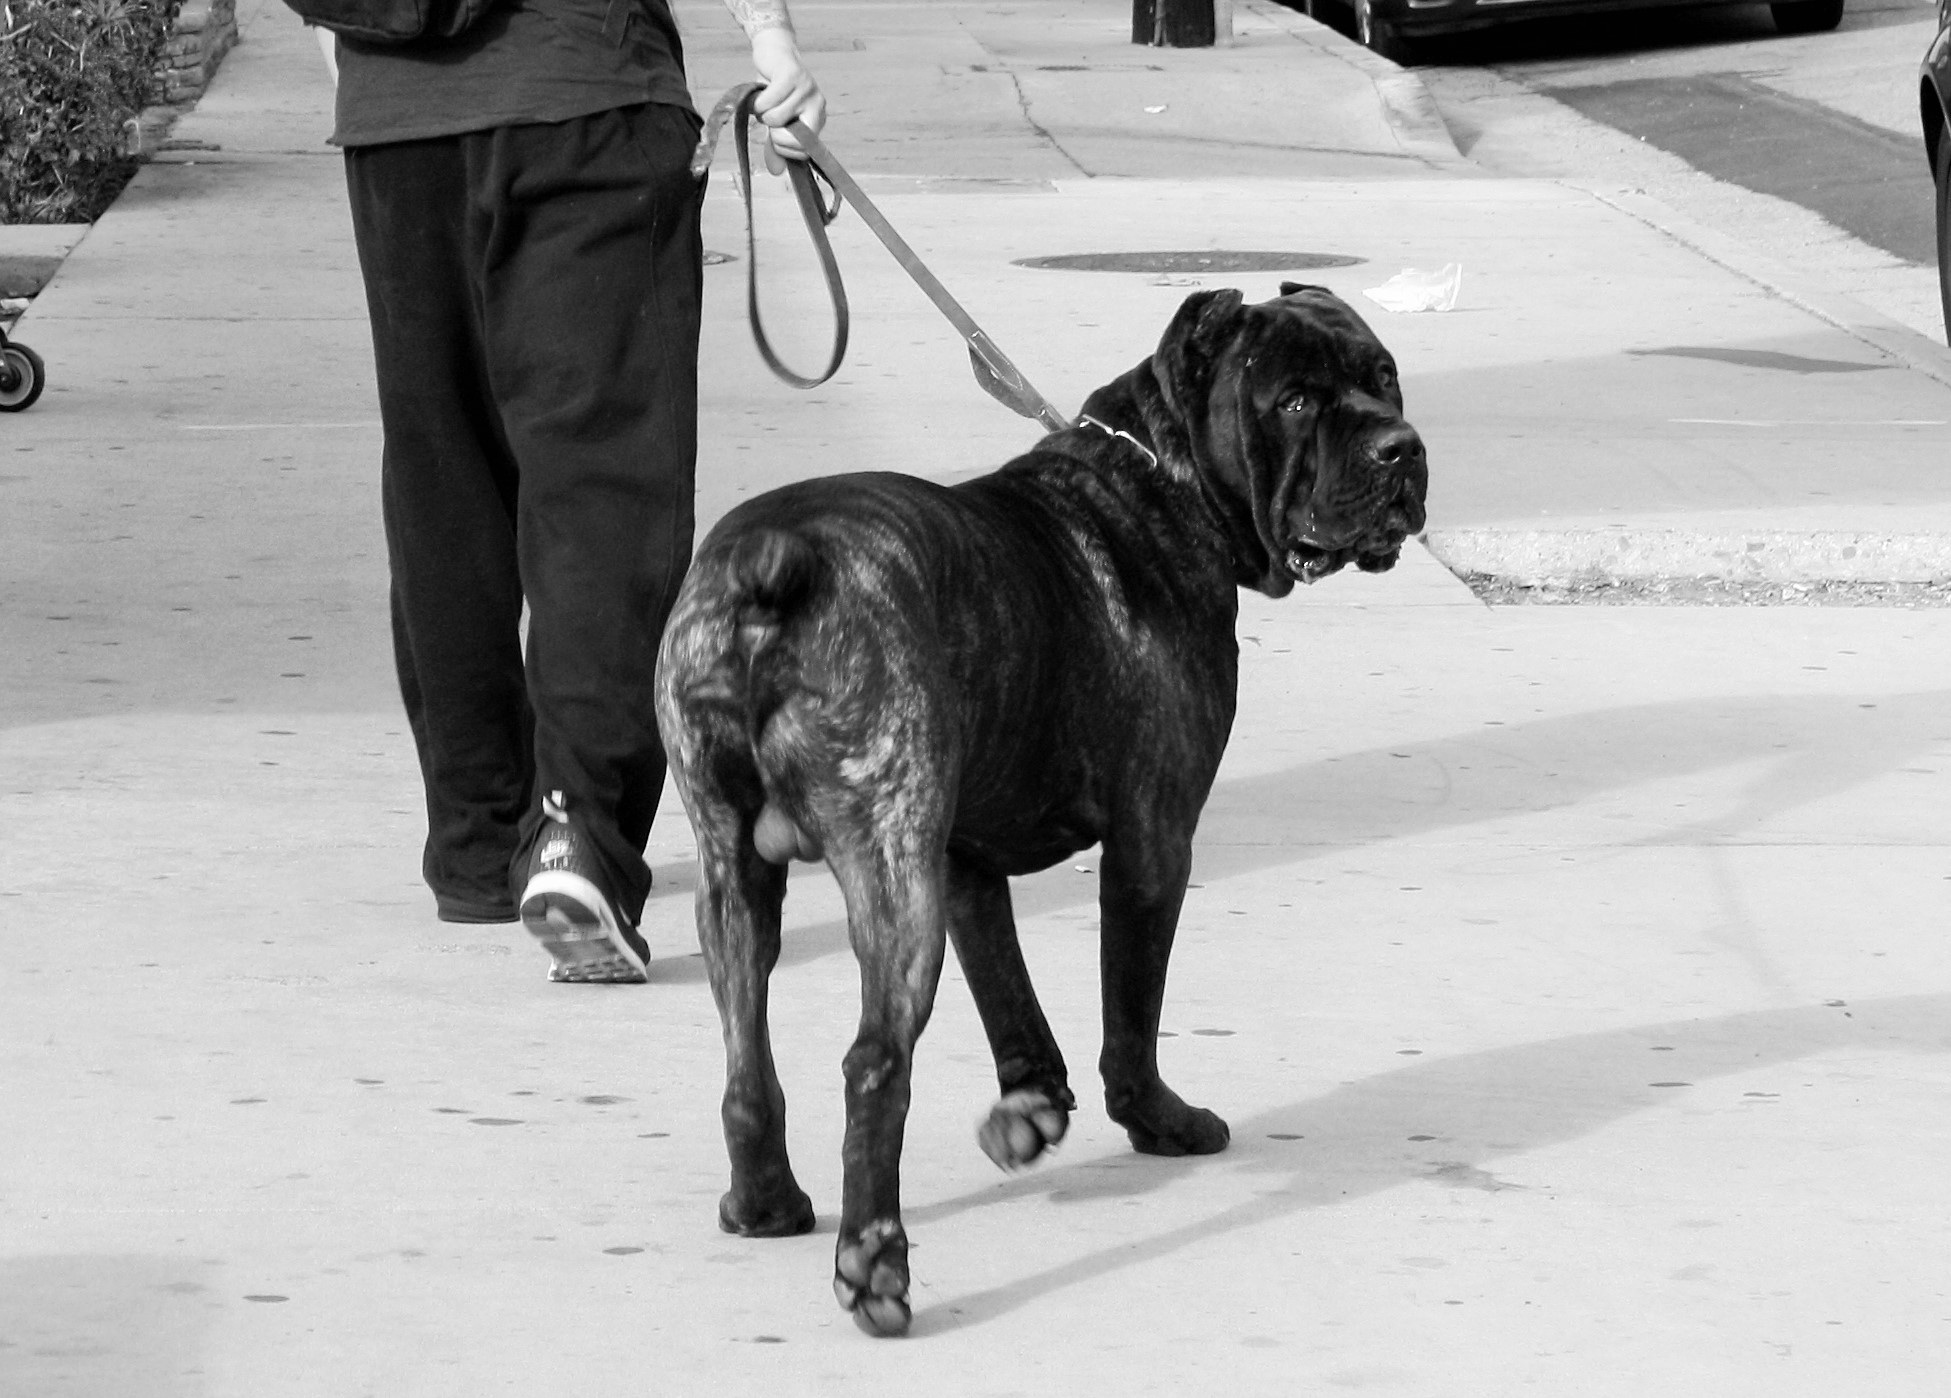
black and white, dog, mammal, black, monochrome, vertebrate, guard dog, dog walking, monochrome photography, street dog, dog like mammal, cane corso